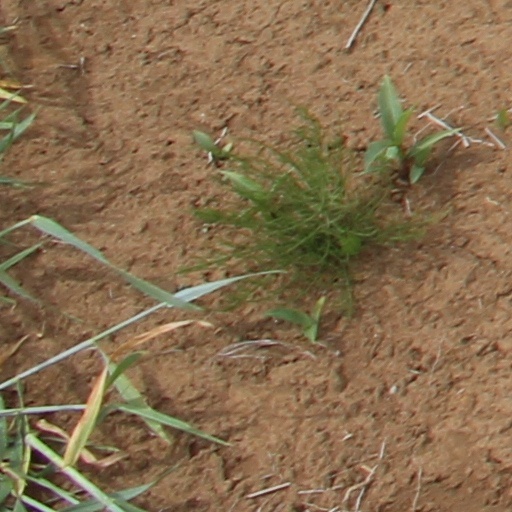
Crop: wheat